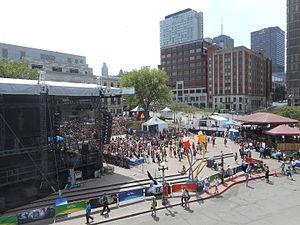
Le festival d'été de Québec, place D'Youville
La Cité-Limoilou est l'un des six arrondissements de la ville de Québec. Il correspond à ce qu'était la ville de Québec avant les fusions municipales de 2002.
Le Festival d'été de Québec, officiellement le Festival d'été international de Québec, est un festival musical extérieur majeur présenté depuis 1968 dans la ville de Québec. Le FEQ se tient sur 11 jours en juillet. C’est un événement musical multi-genre où se côtoient des têtes d’affiche internationales et des artistes émergents des quatre coins du monde. Le Festival d'été de Québec est présenté par Bell Canada en collaboration avec Molson Coors.